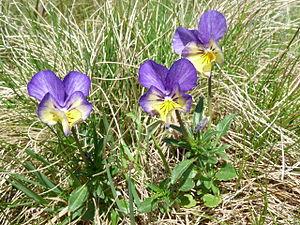
Viola lutea bicolore. Photo prise au Kastelberg (Vosges)
Le Hohneck, troisième sommet du massif des Vosges avec 1 363 mètres d'altitude, domine la ligne de crêtes qui sépare l'Alsace de la Lorraine. Il constitue le point culminant du département des Vosges. En contrebas du sommet est aménagée la station de ski de La Bresse Hohneck. Un ballon voisin, situé à 1,5 kilomètre à l'est et culminant à 1 289 mètres, est dénommé Petit Hohneck.
La flore du massif des Vosges se répartit entre un étage collinéen, un étage montagnard et un étage subalpin. L'étage collinéen s'étend jusqu'à 500 mètres d'altitude environ. Entre 500 et 1 000 mètres se situe l'étage montagnard, puis au-delà, l'étage subalpin dont le point culminant est le Grand Ballon, à 1 424 mètres. Les différentes conditions environnementales sont à l'origine d'une végétation variée. Du fait de l'orientation nord-sud de la zone montagneuse, il existe un contraste marqué entre l'est et l'ouest, les vents d'ouest apportant les précipitations qui tombent en abondance sur le versant lorrain et les sommets, alors que le versant alsacien est plus sec.